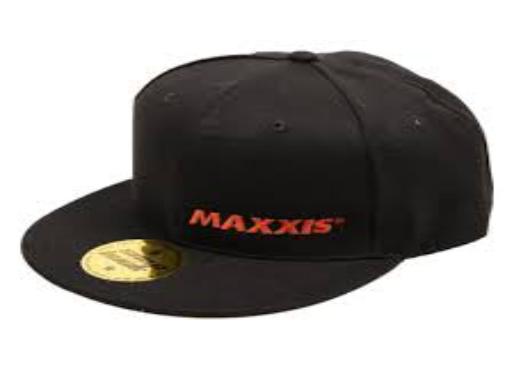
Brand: maxxis
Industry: Transportation